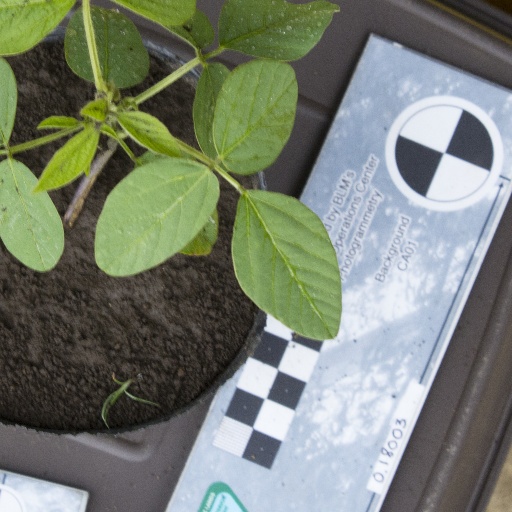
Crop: soybean